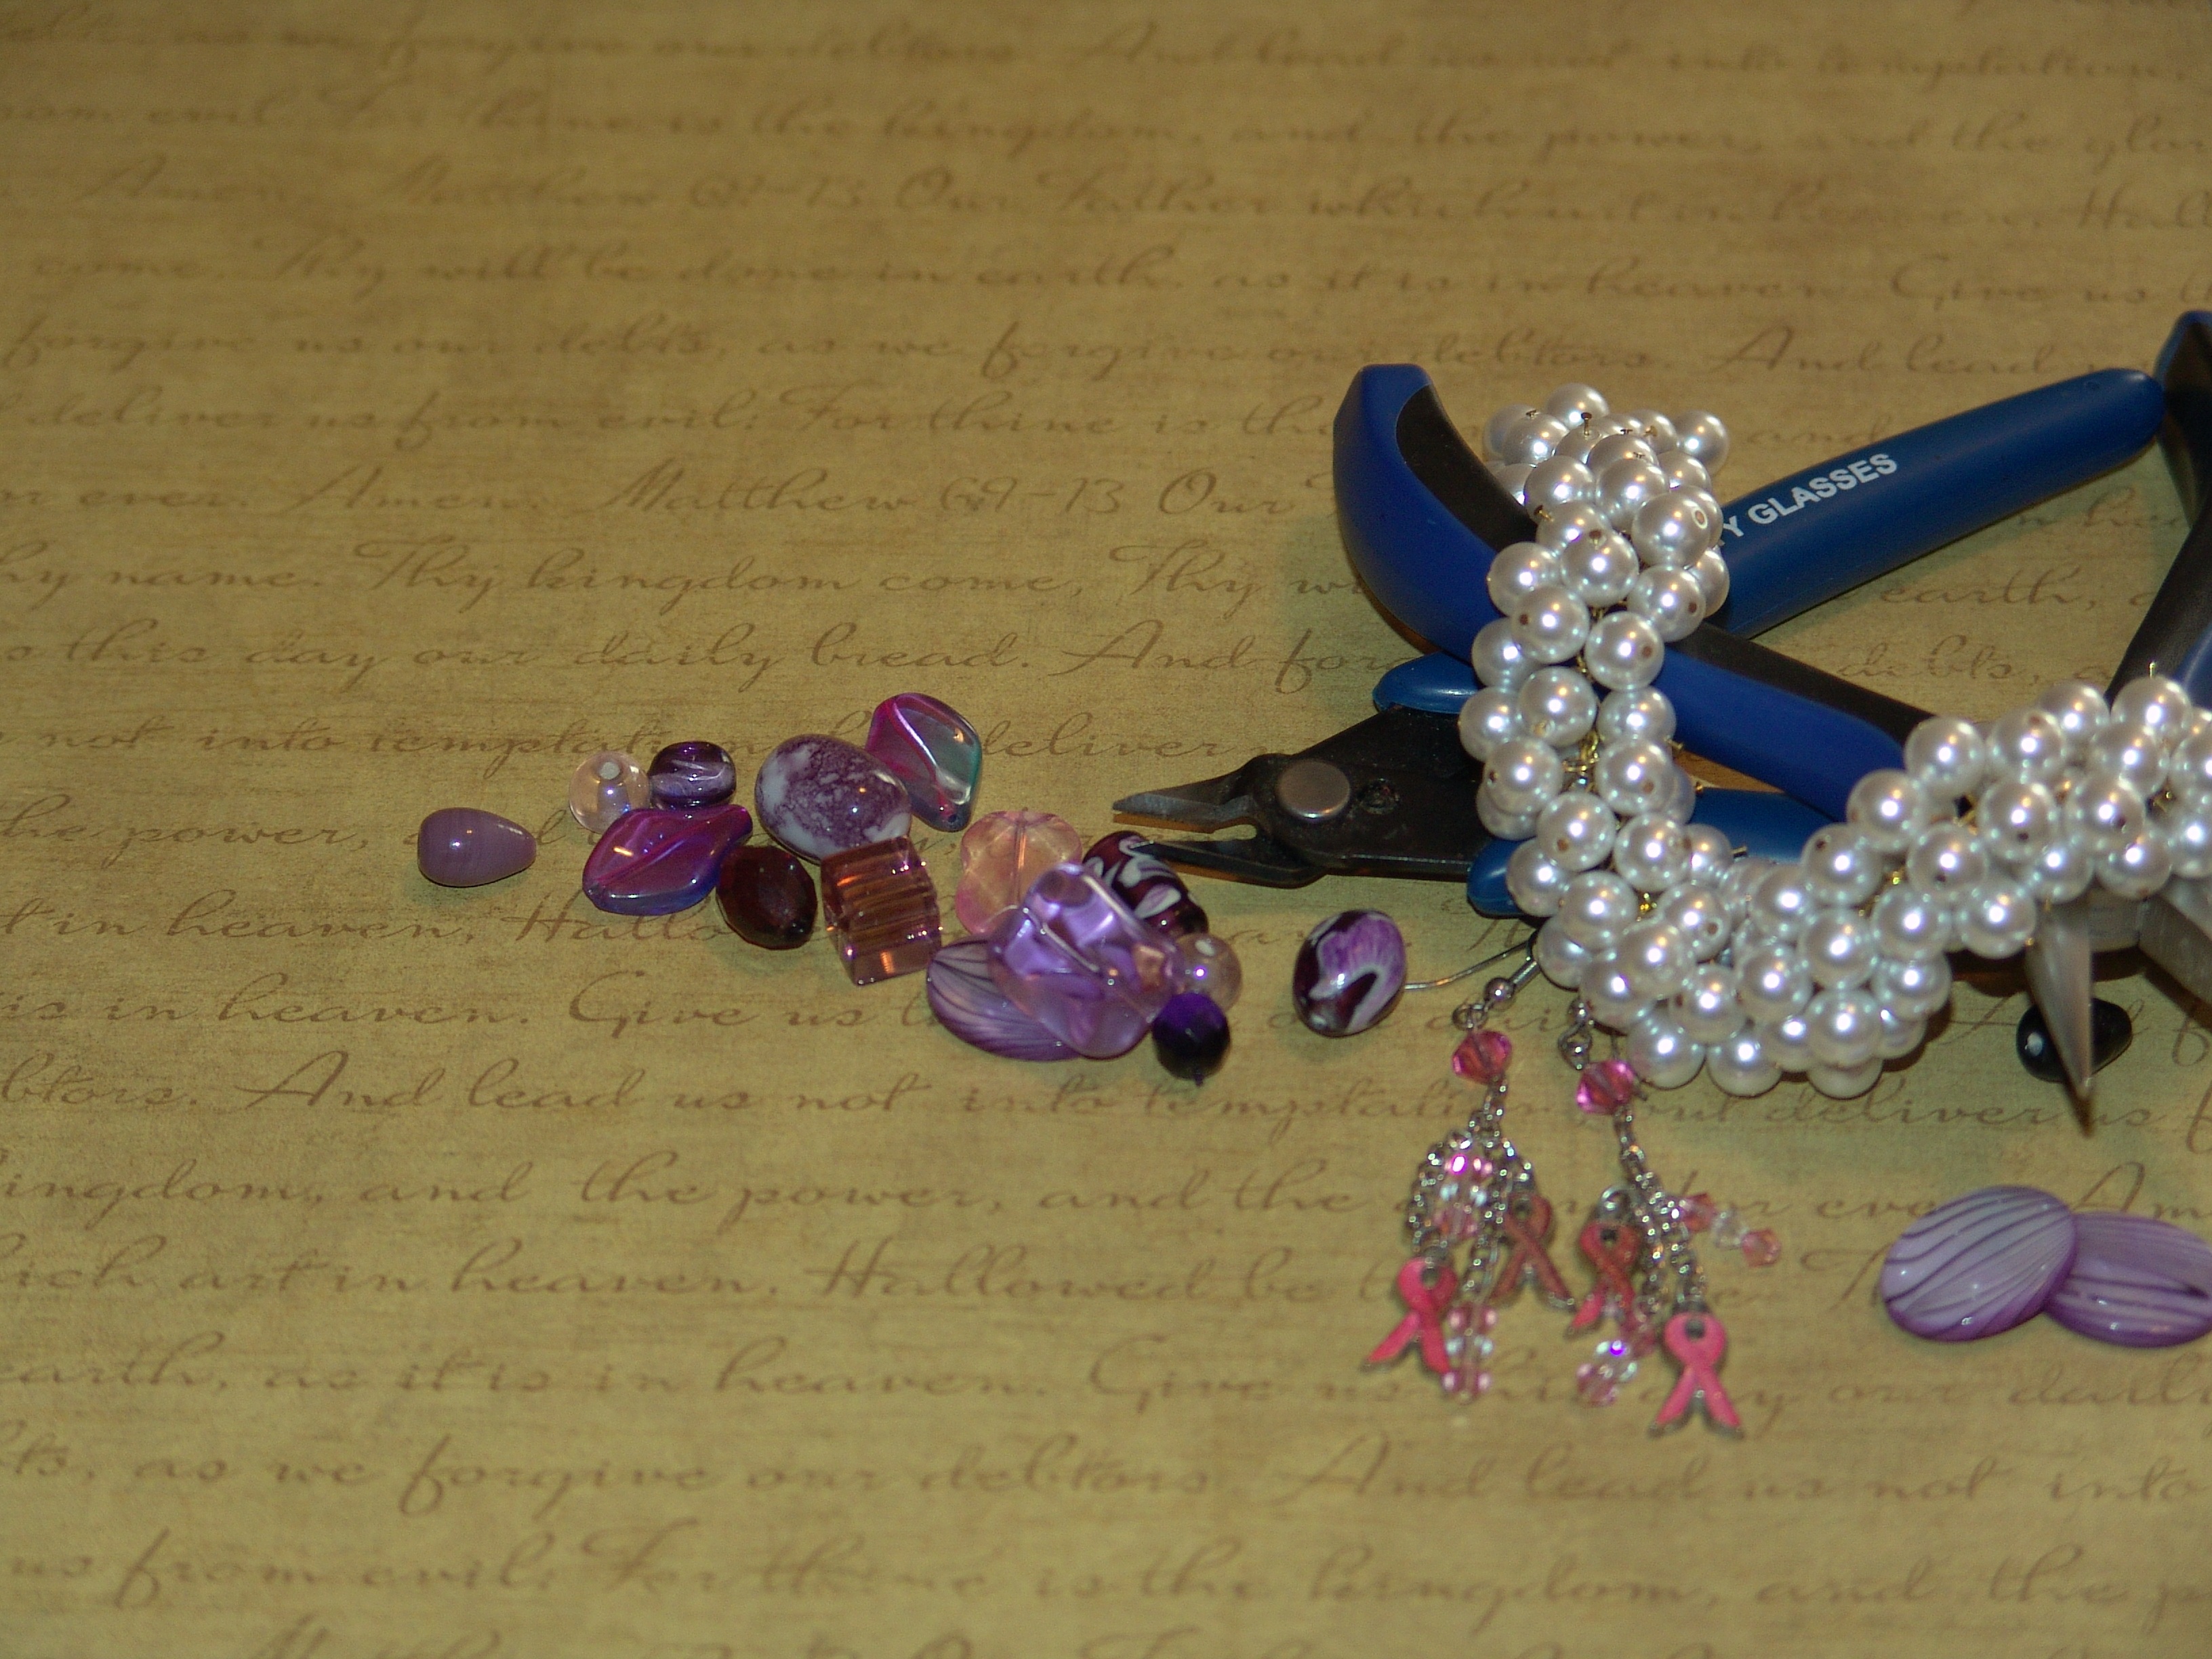
petal, decoration, fashion, craft, bead, jewelry, making, necklace, bracelet, jewellery, art, design, handmade, handicraft, jewelery, hobby, accessory, jewelry making, fashion accessory, headpiece, hair accessory, crimper